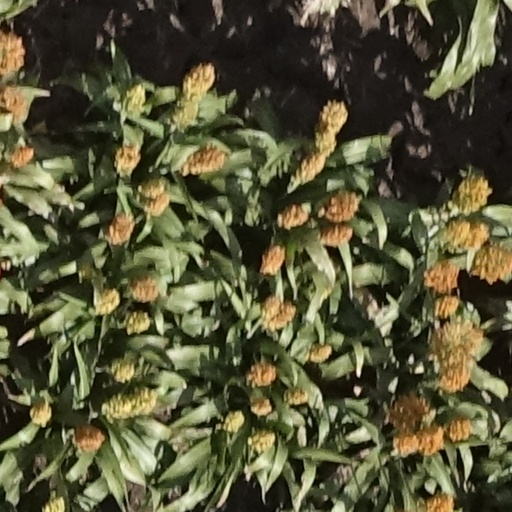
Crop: sorghum